Italy national rugby league team

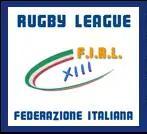
Former Italy logo

In 2006, Italy played three matches, two against South Africa and one against British Amateur Rugby League Association.